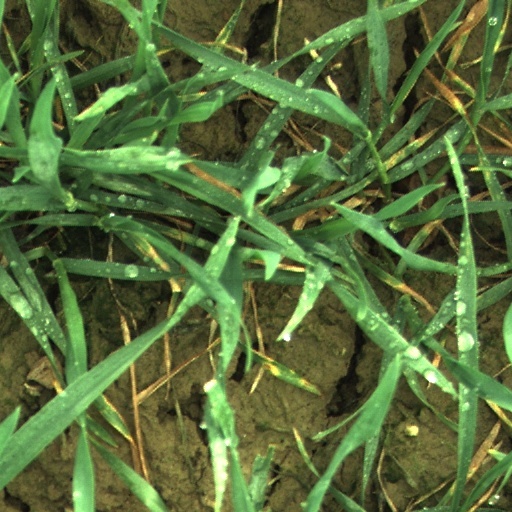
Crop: wheat